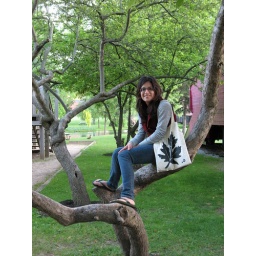
I found a little bird sitting in the tree...